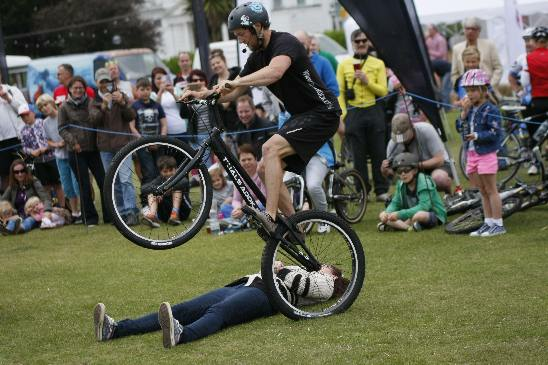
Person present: Yes